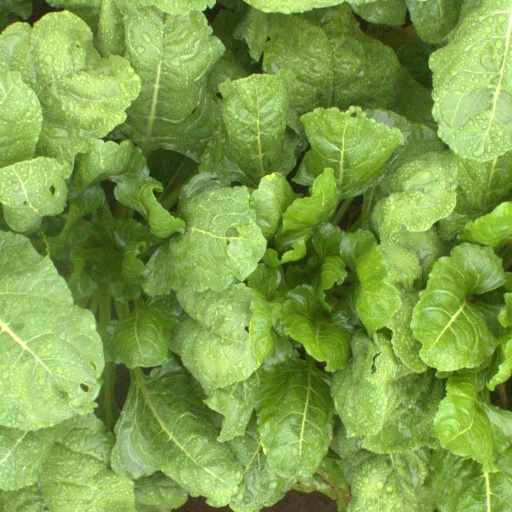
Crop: sugar beet